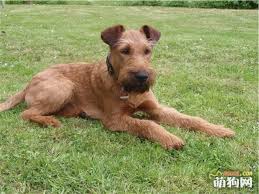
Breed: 207-n000036-Irish_terrier